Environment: real
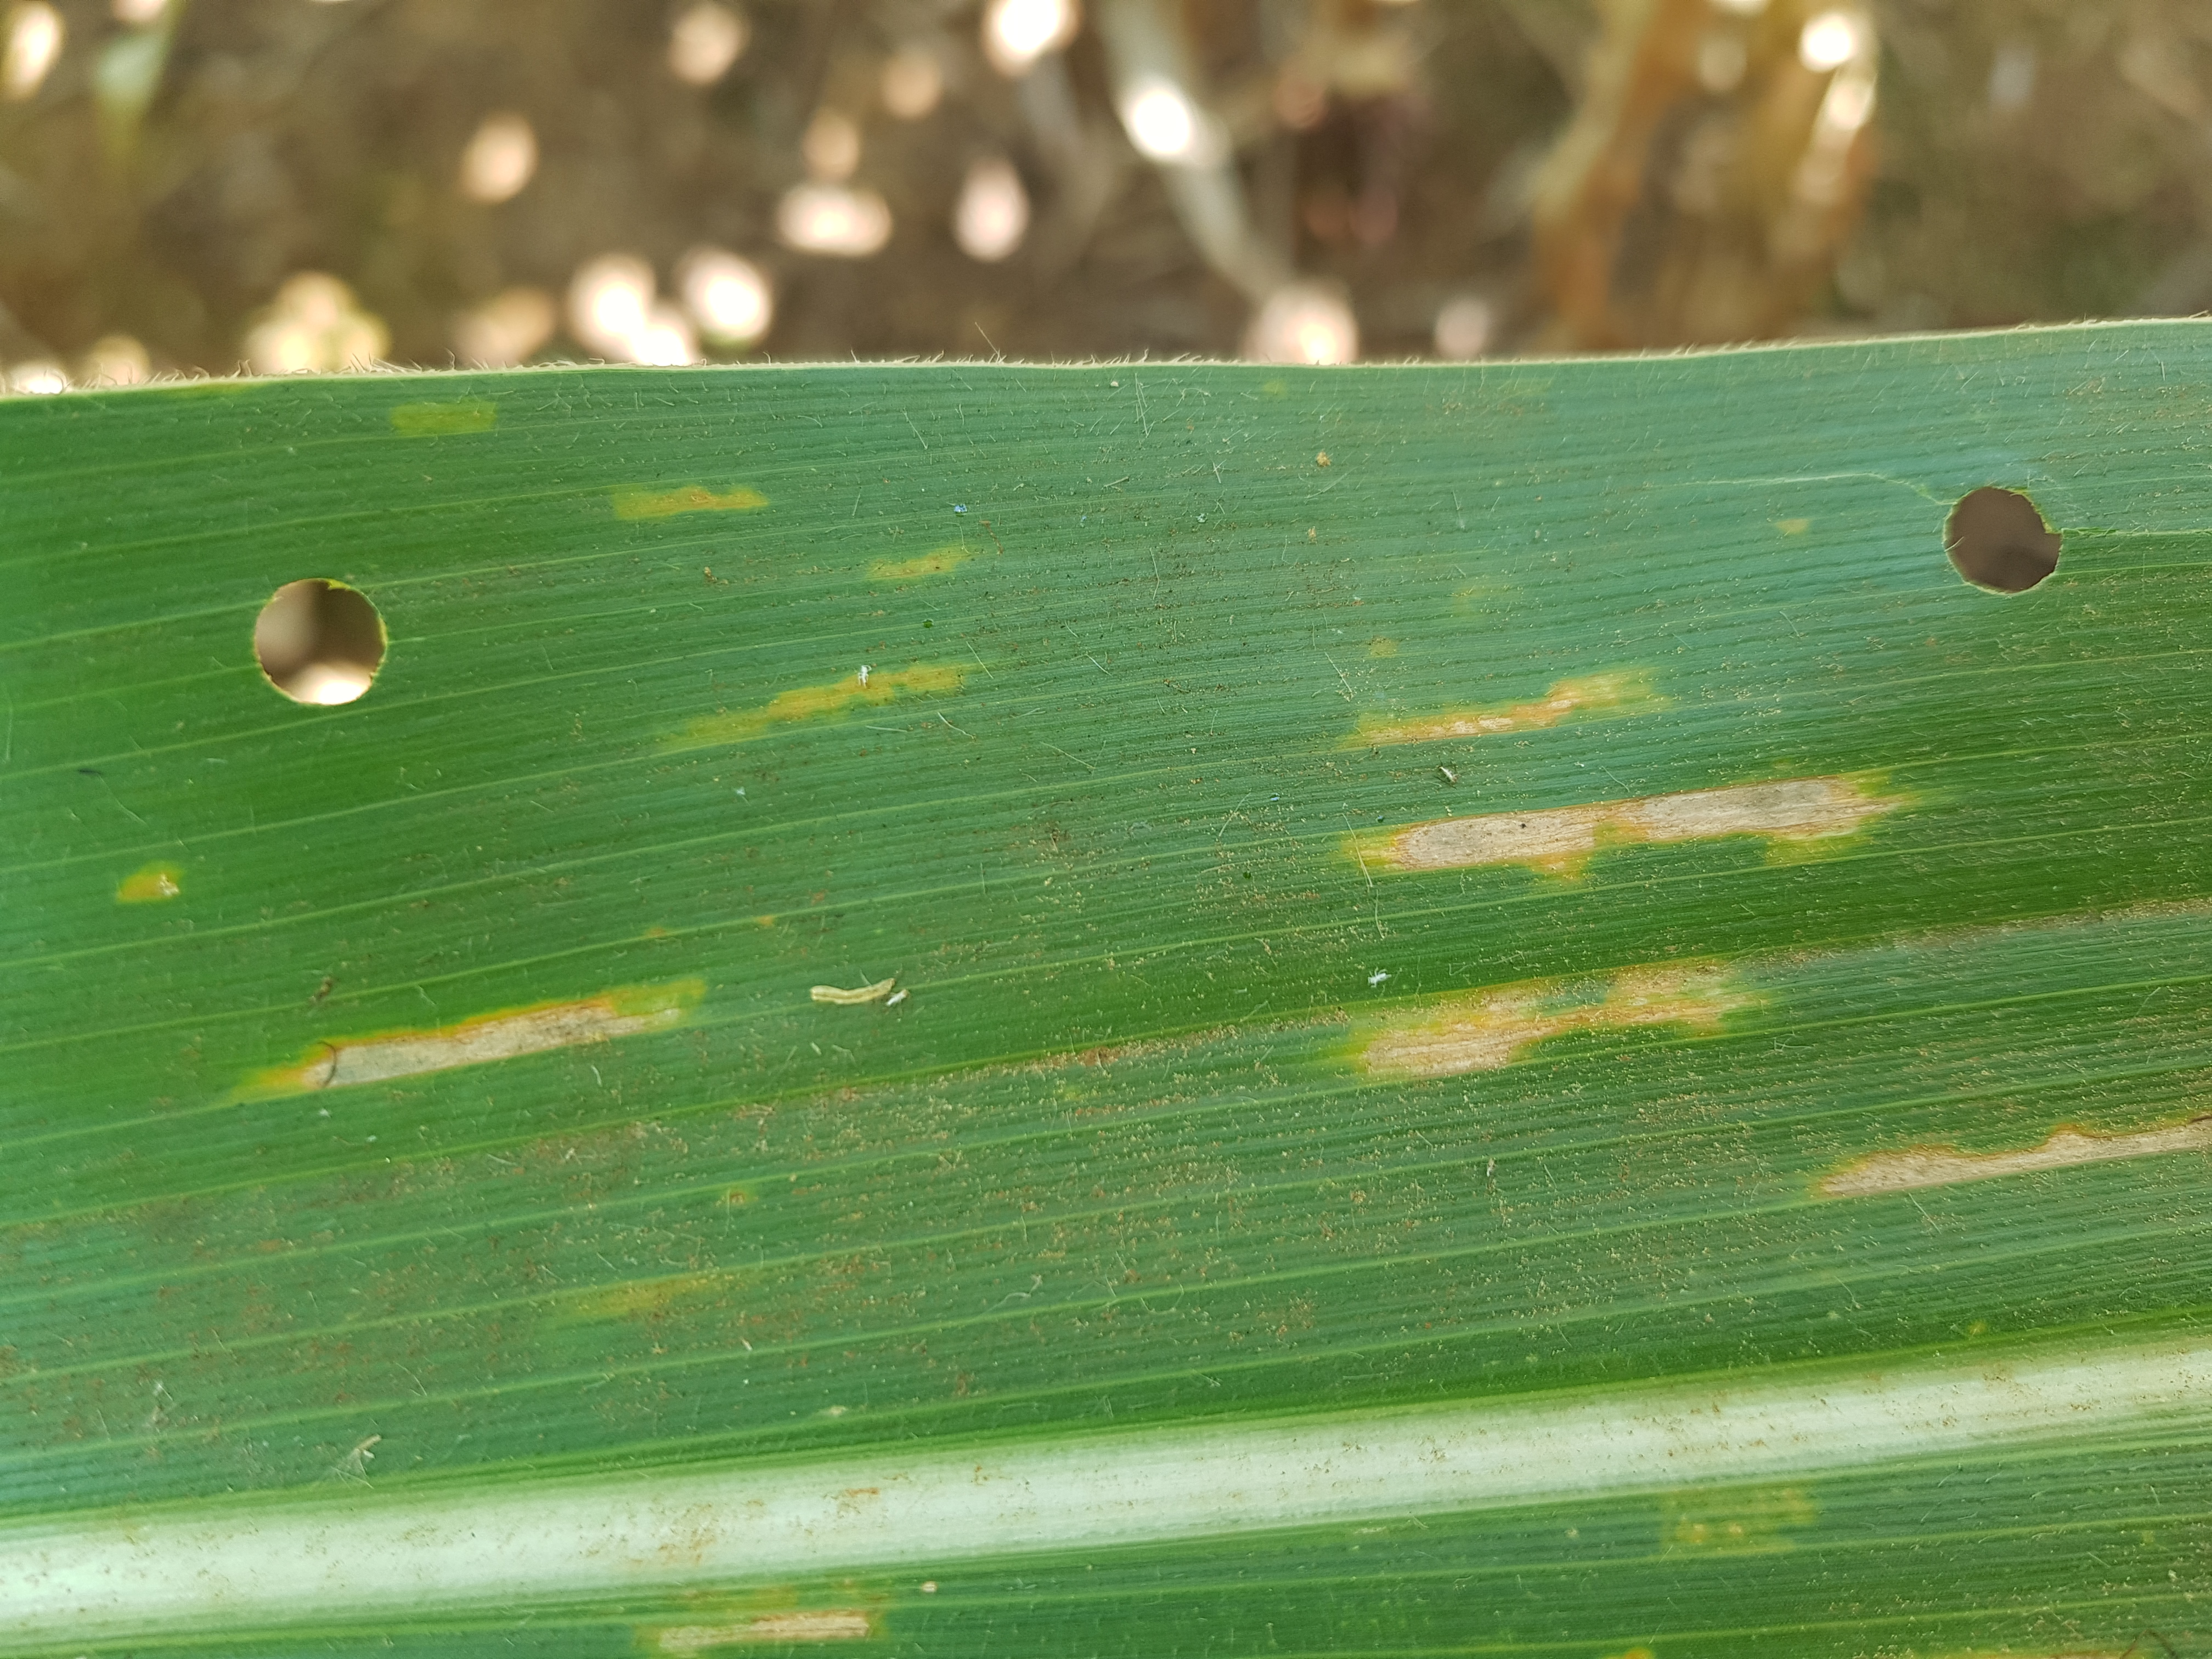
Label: gray_leaf_spot